Aidan Morris

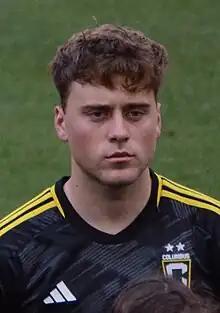
Morris with Columbus Crew in 2023

Aidan Zen Patrick Morris (born November 16, 2001) is an American professional soccer player who plays as a midfielder for EFL Championship club Middlesbrough and the United States national team.